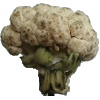
Label: cauliflower